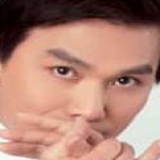
ca sĩ Mạnh Quỳnh